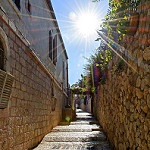
Label: non_damage_buildings_street